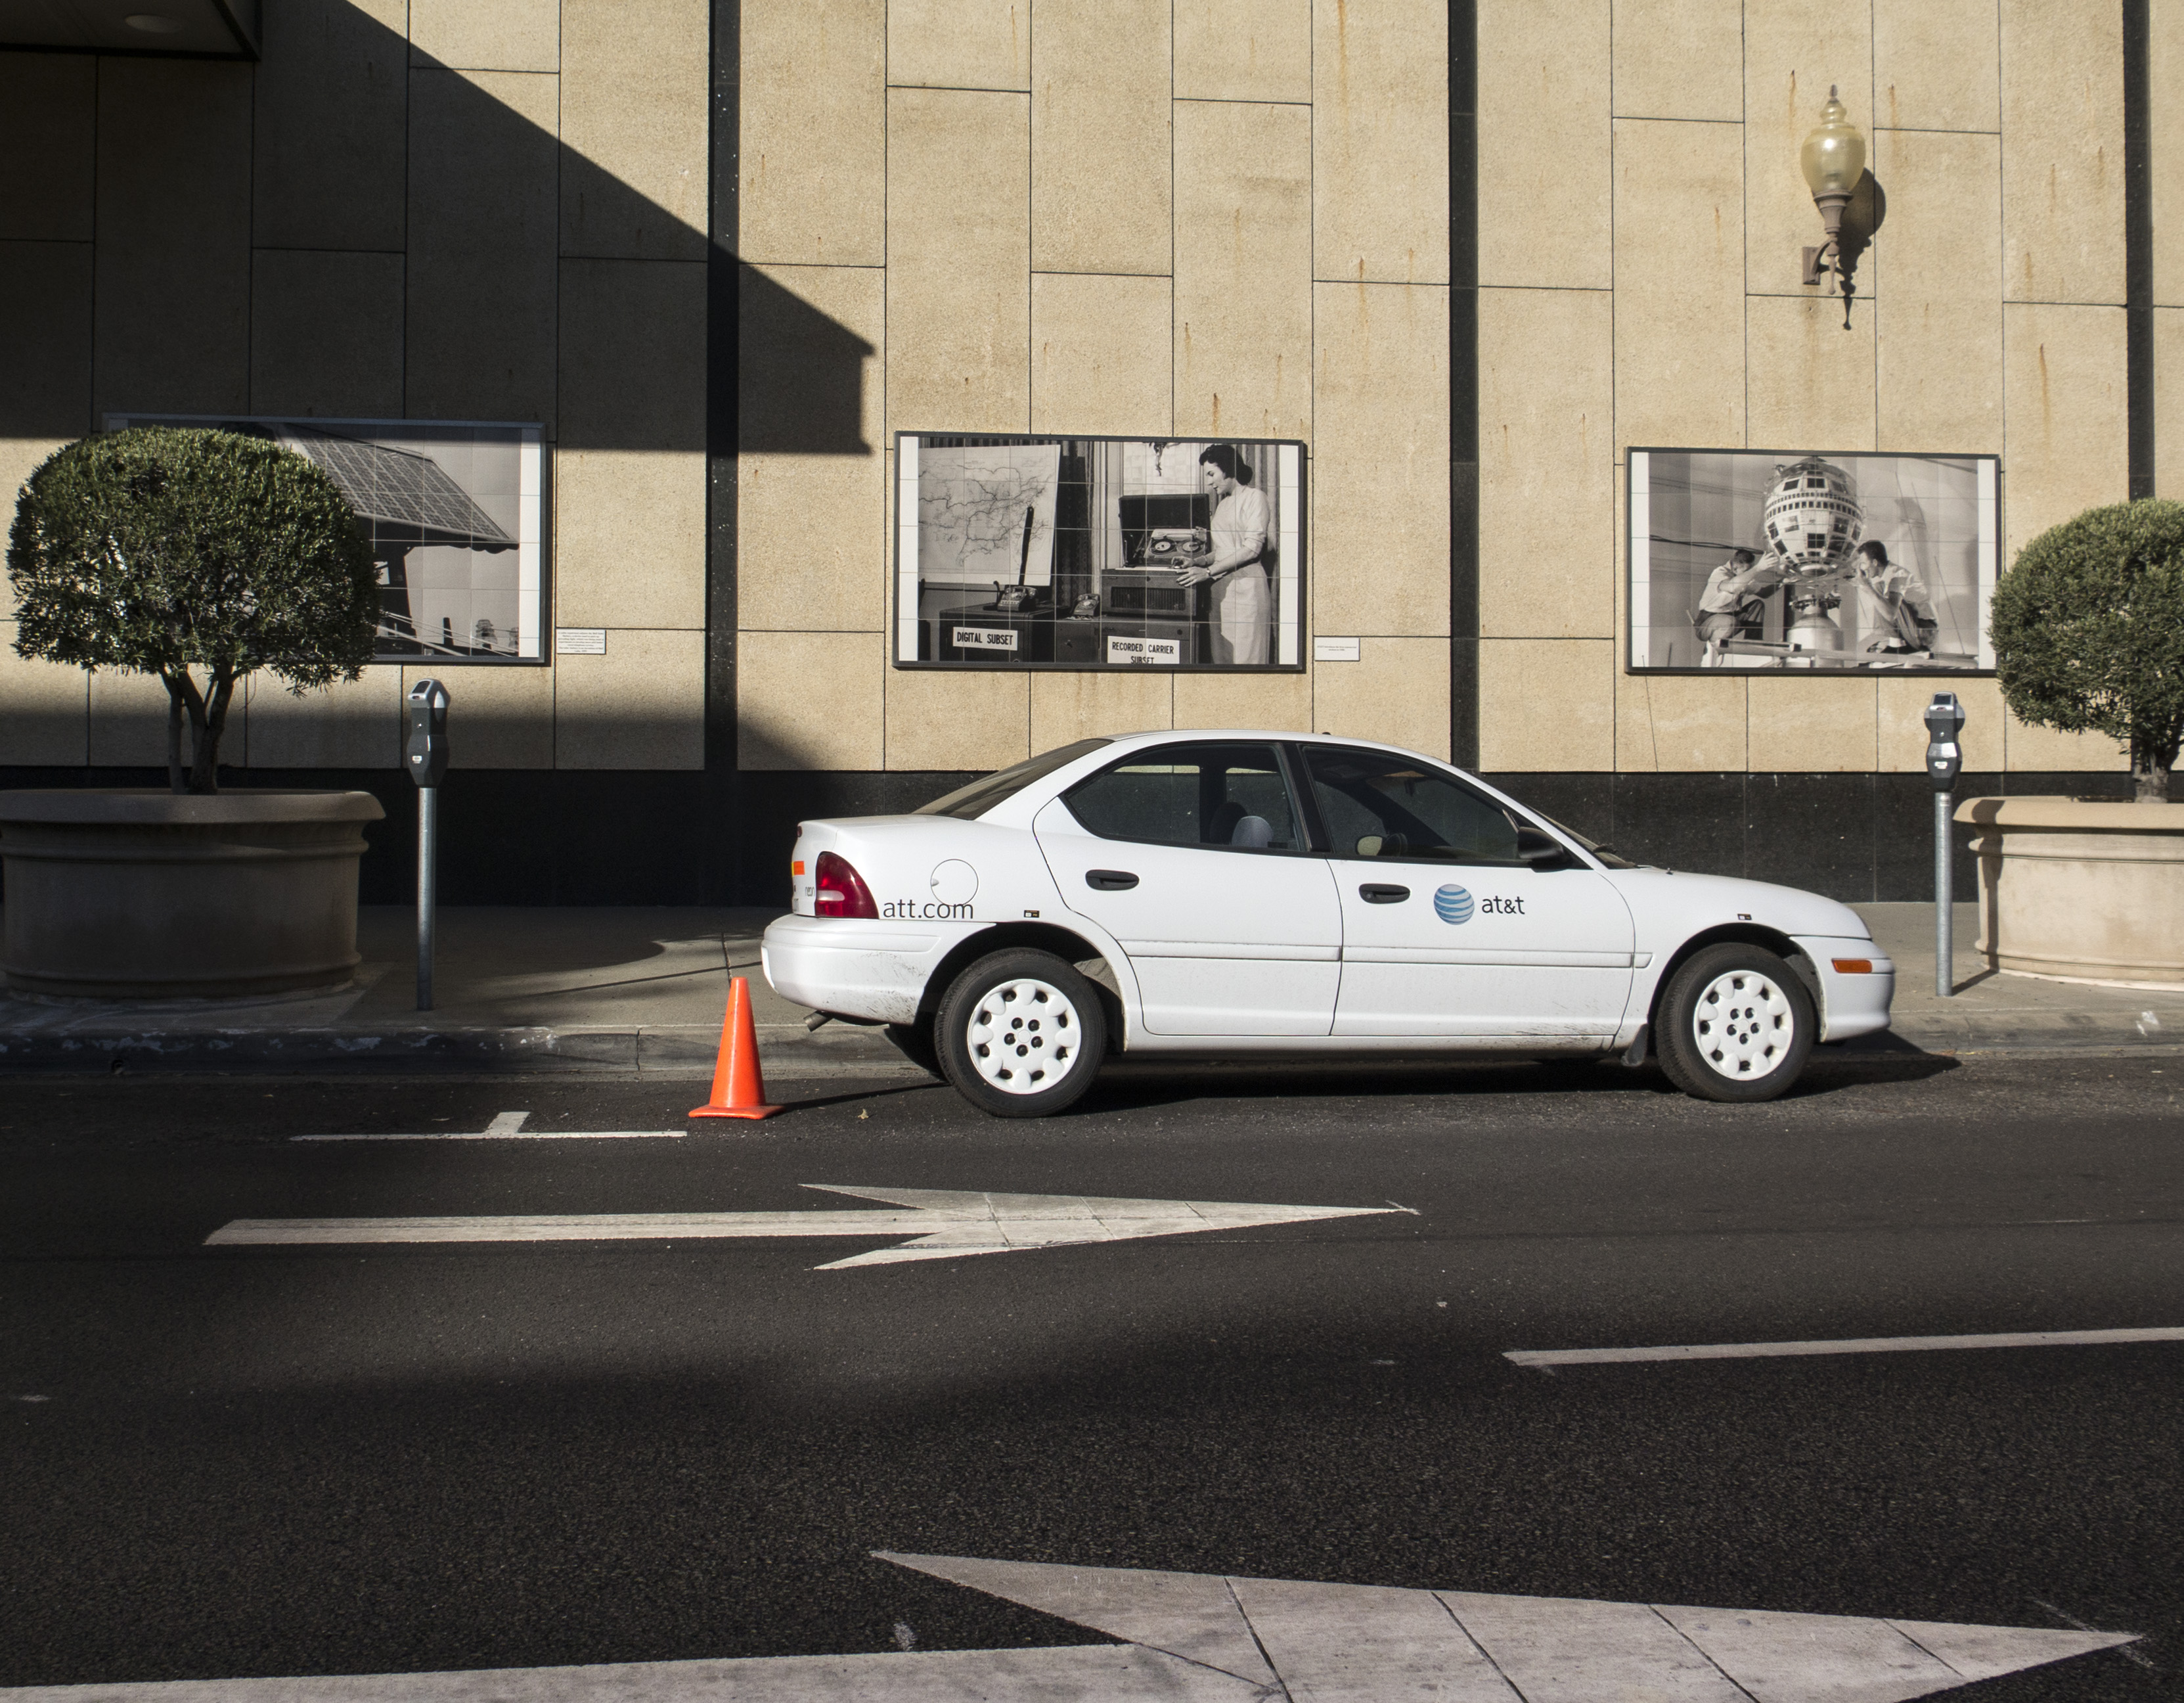
car, wheel, driving, parking, vehicle, cone, parking lot, neon, sports car, supercar, sedan, bmw, sacramento, jstreet, fleet, att, phonecompany, land vehicle, automobile make, automotive design, luxury vehicle, executive car, sports sedan